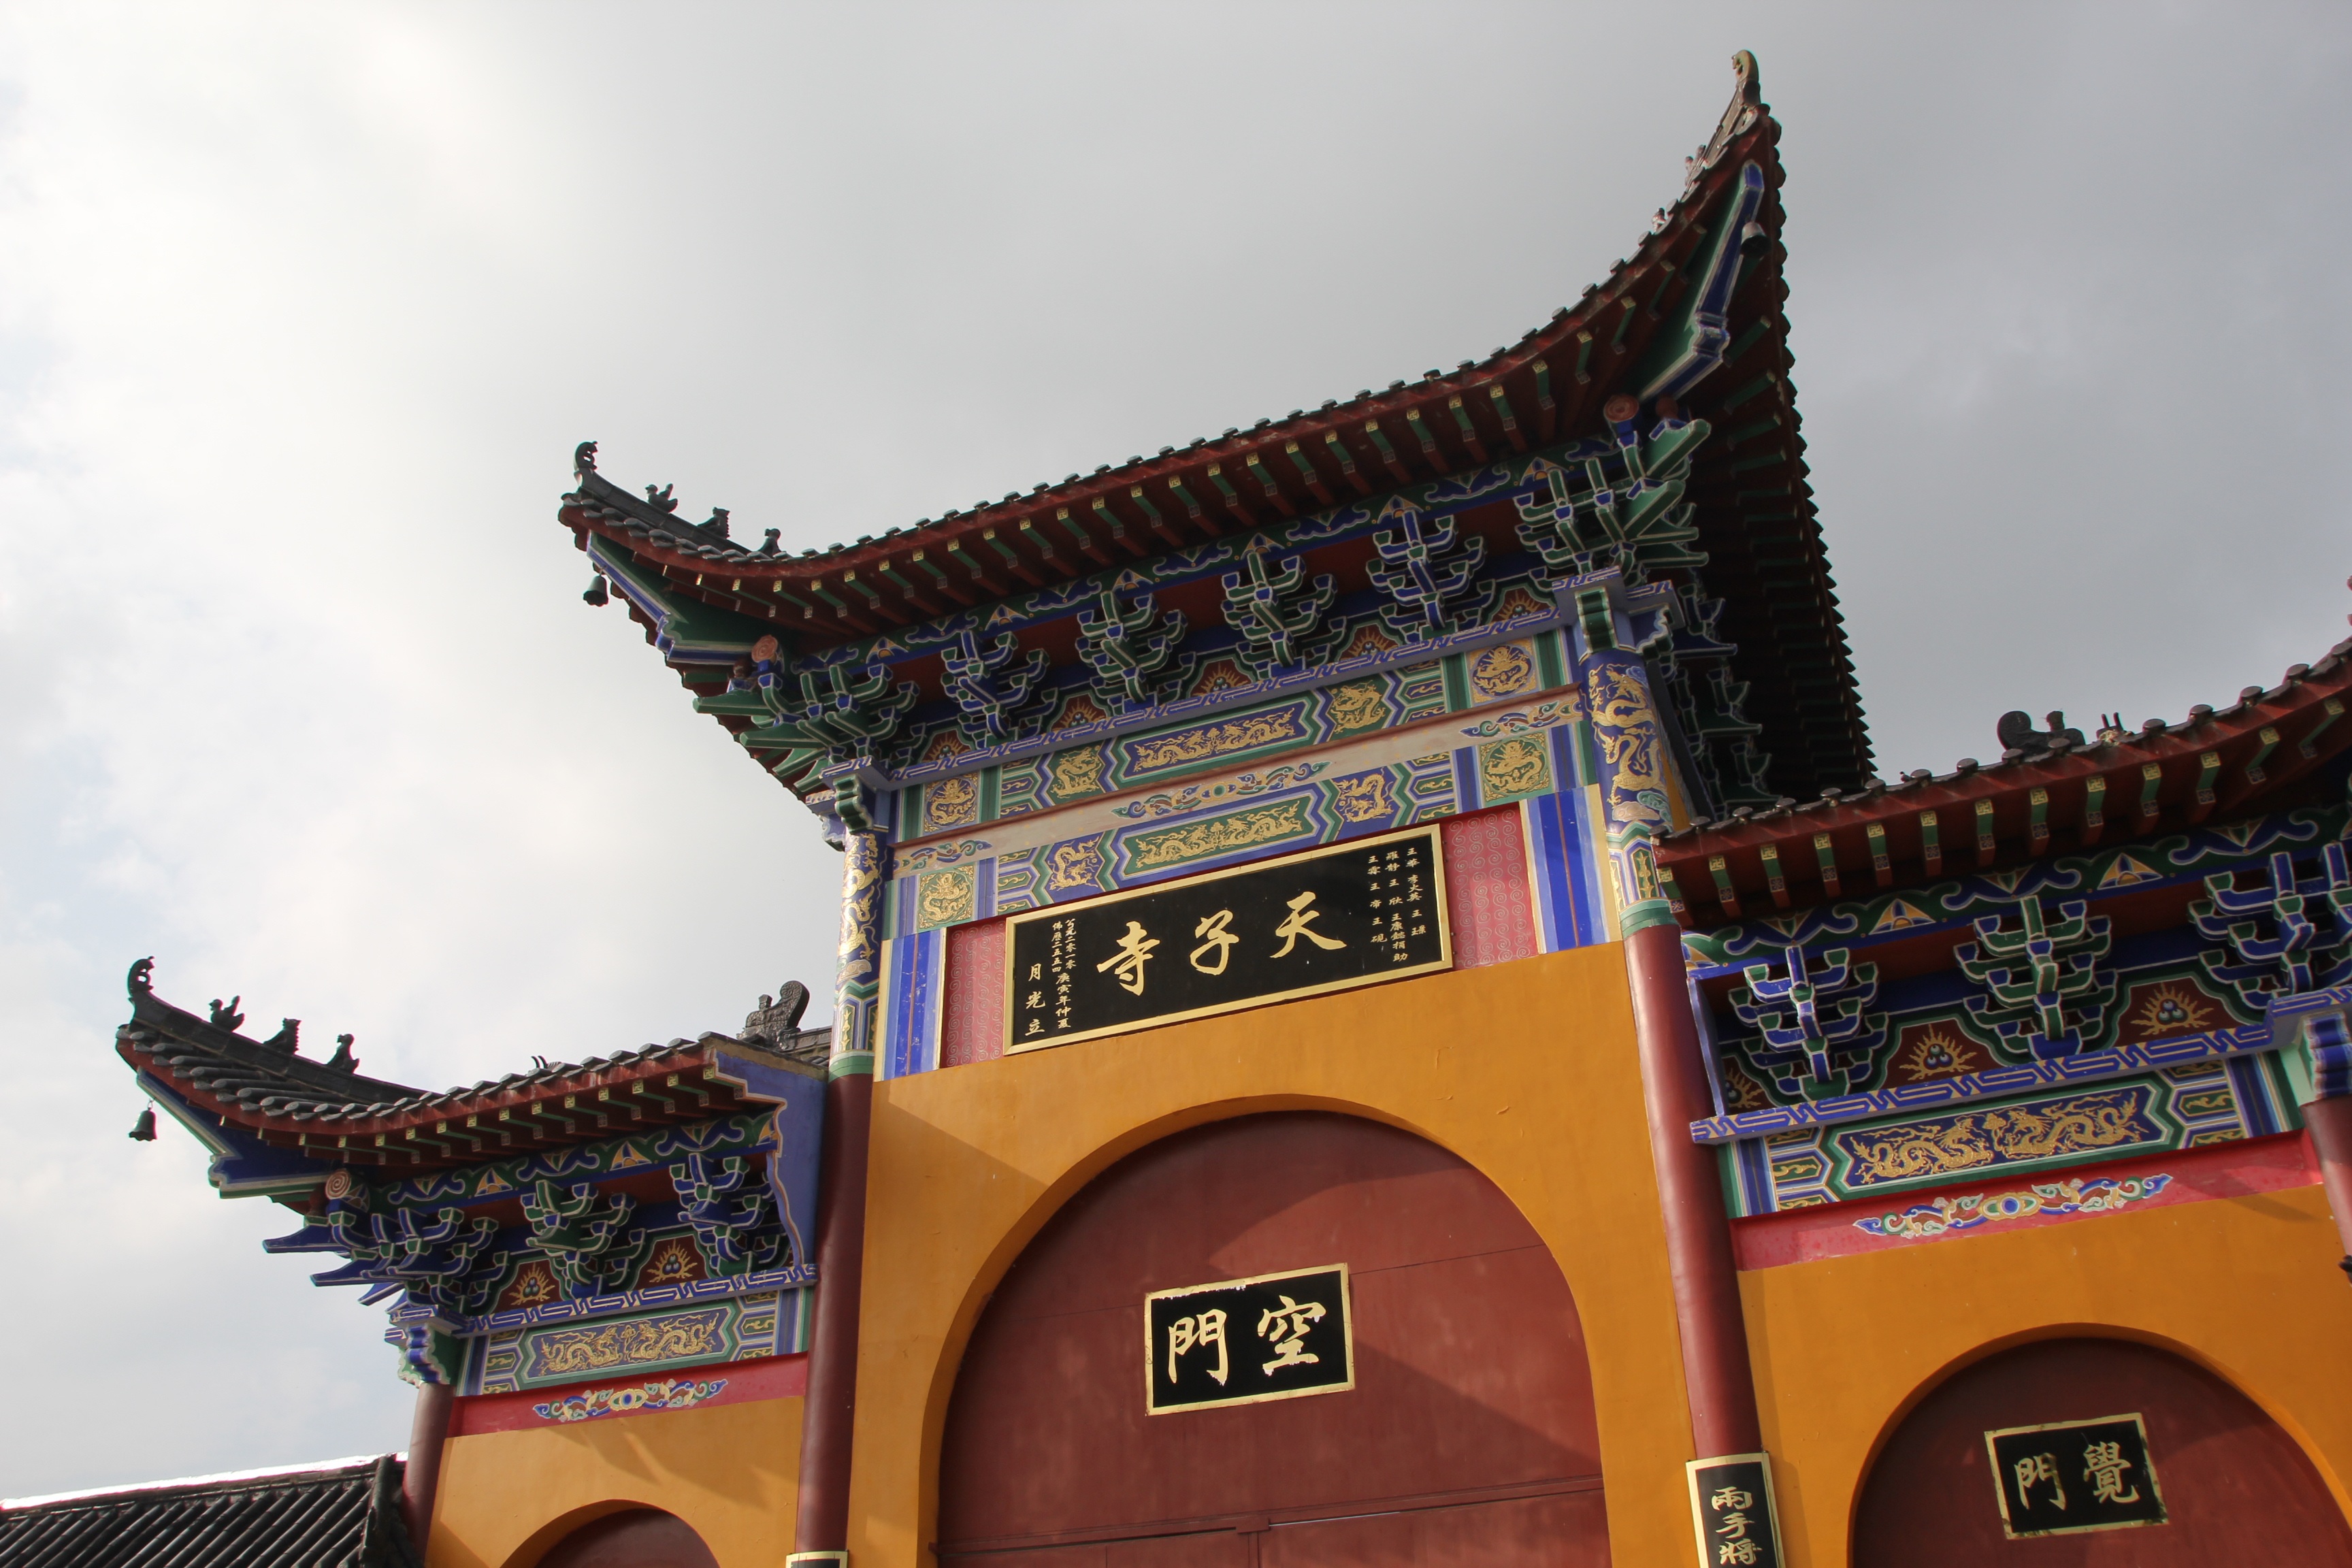
building, palace, travel, tower, buddhism, landmark, place of worship, temple, shrine, chinese architecture, pagoda, wat, temple of heaven, nanchang, hindu temple, shinto shrine